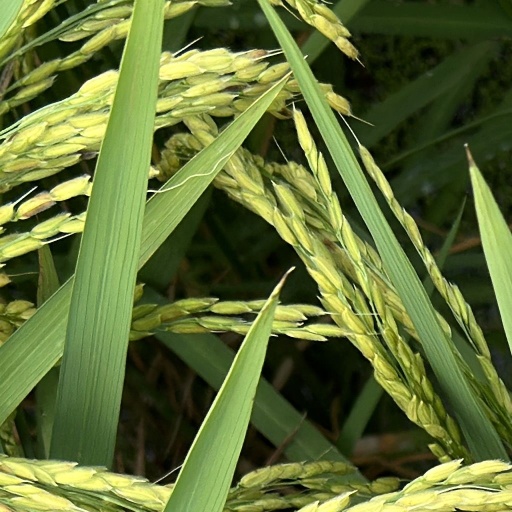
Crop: rice